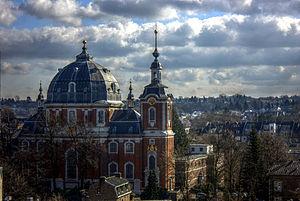
Le baroque mosan, également appelé baroque de la Principauté de Liège, baroque liégeois ou encore baroque de Liège-Aix-la-Chapelle, est une variante régionale du style baroque qui prospéra, en particulier dans le XVIIIᵉ siècle, dans la Principauté de Liège et dans la région des villes d’Aix-la-Chapelle et de Maastricht. Les principaux foyers de ce style étaient les villes de Liège, Aix-la-Chapelle et Maastricht avec des sous-centres Spa, Verviers, Eupen, Montjoie, Vaals, Hasselt et Saint-Trond. Le baroque mosan, comme le baroque des Pays-Bas méridionaux, occupe une position intermédiaire entre le classicisme hollandais strict, d’une part et le rococo et le baroque français et allemand, beaucoup plus élaborés. Ce mouvement artistique s'est développé principalement dans l'architecture locale et les arts appliqués au cours de la seconde moitié du XVIIIᵉ siècle.
Johann Joseph Couven est un architecte baroque allemand.
L'architecture baroque mosan, connue également sous le nom d'architecture dans la principauté de Liège, est une forme d'architecture baroque qui s'est développée aux XVIIᵉ et XVIIIᵉ siècles dans la principauté de Liège, autour d'Aix-la-Chapelle et de Maastricht. Cette région est le Pays mosan. Le baroque mosan s'apparente au baroque des Pays-Bas méridionaux et occupe donc une position intermédiaire entre le stricte classicisme néerlandais et le plus exubérant classicisme français. L'influence du baroque allemand est particulièrement visible dans la région d'Aix-la-Chapelle. Ce style d’architecture est l'un des domaines de la période baroque dans la Principauté de Liège, qui au-delà de l'architecture, fut une période prospère pour les arts appliqués.